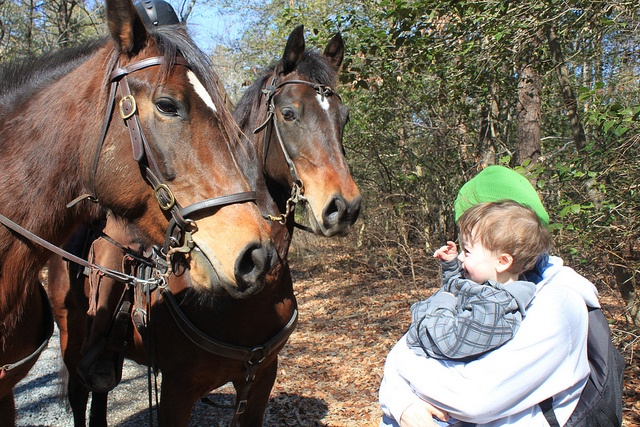
a couple of horse that are looking at some people
A person holding a child in front of two horses
A person with a child looking at two horses.
A young child looking at two adult horses.
a person is holding a child near a horse